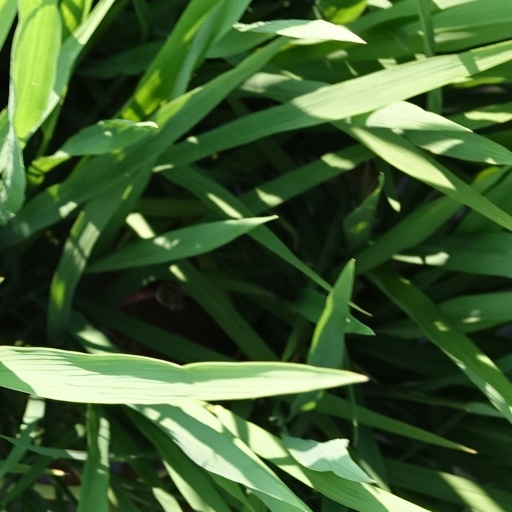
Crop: rice